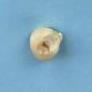
Maize quality: Bad